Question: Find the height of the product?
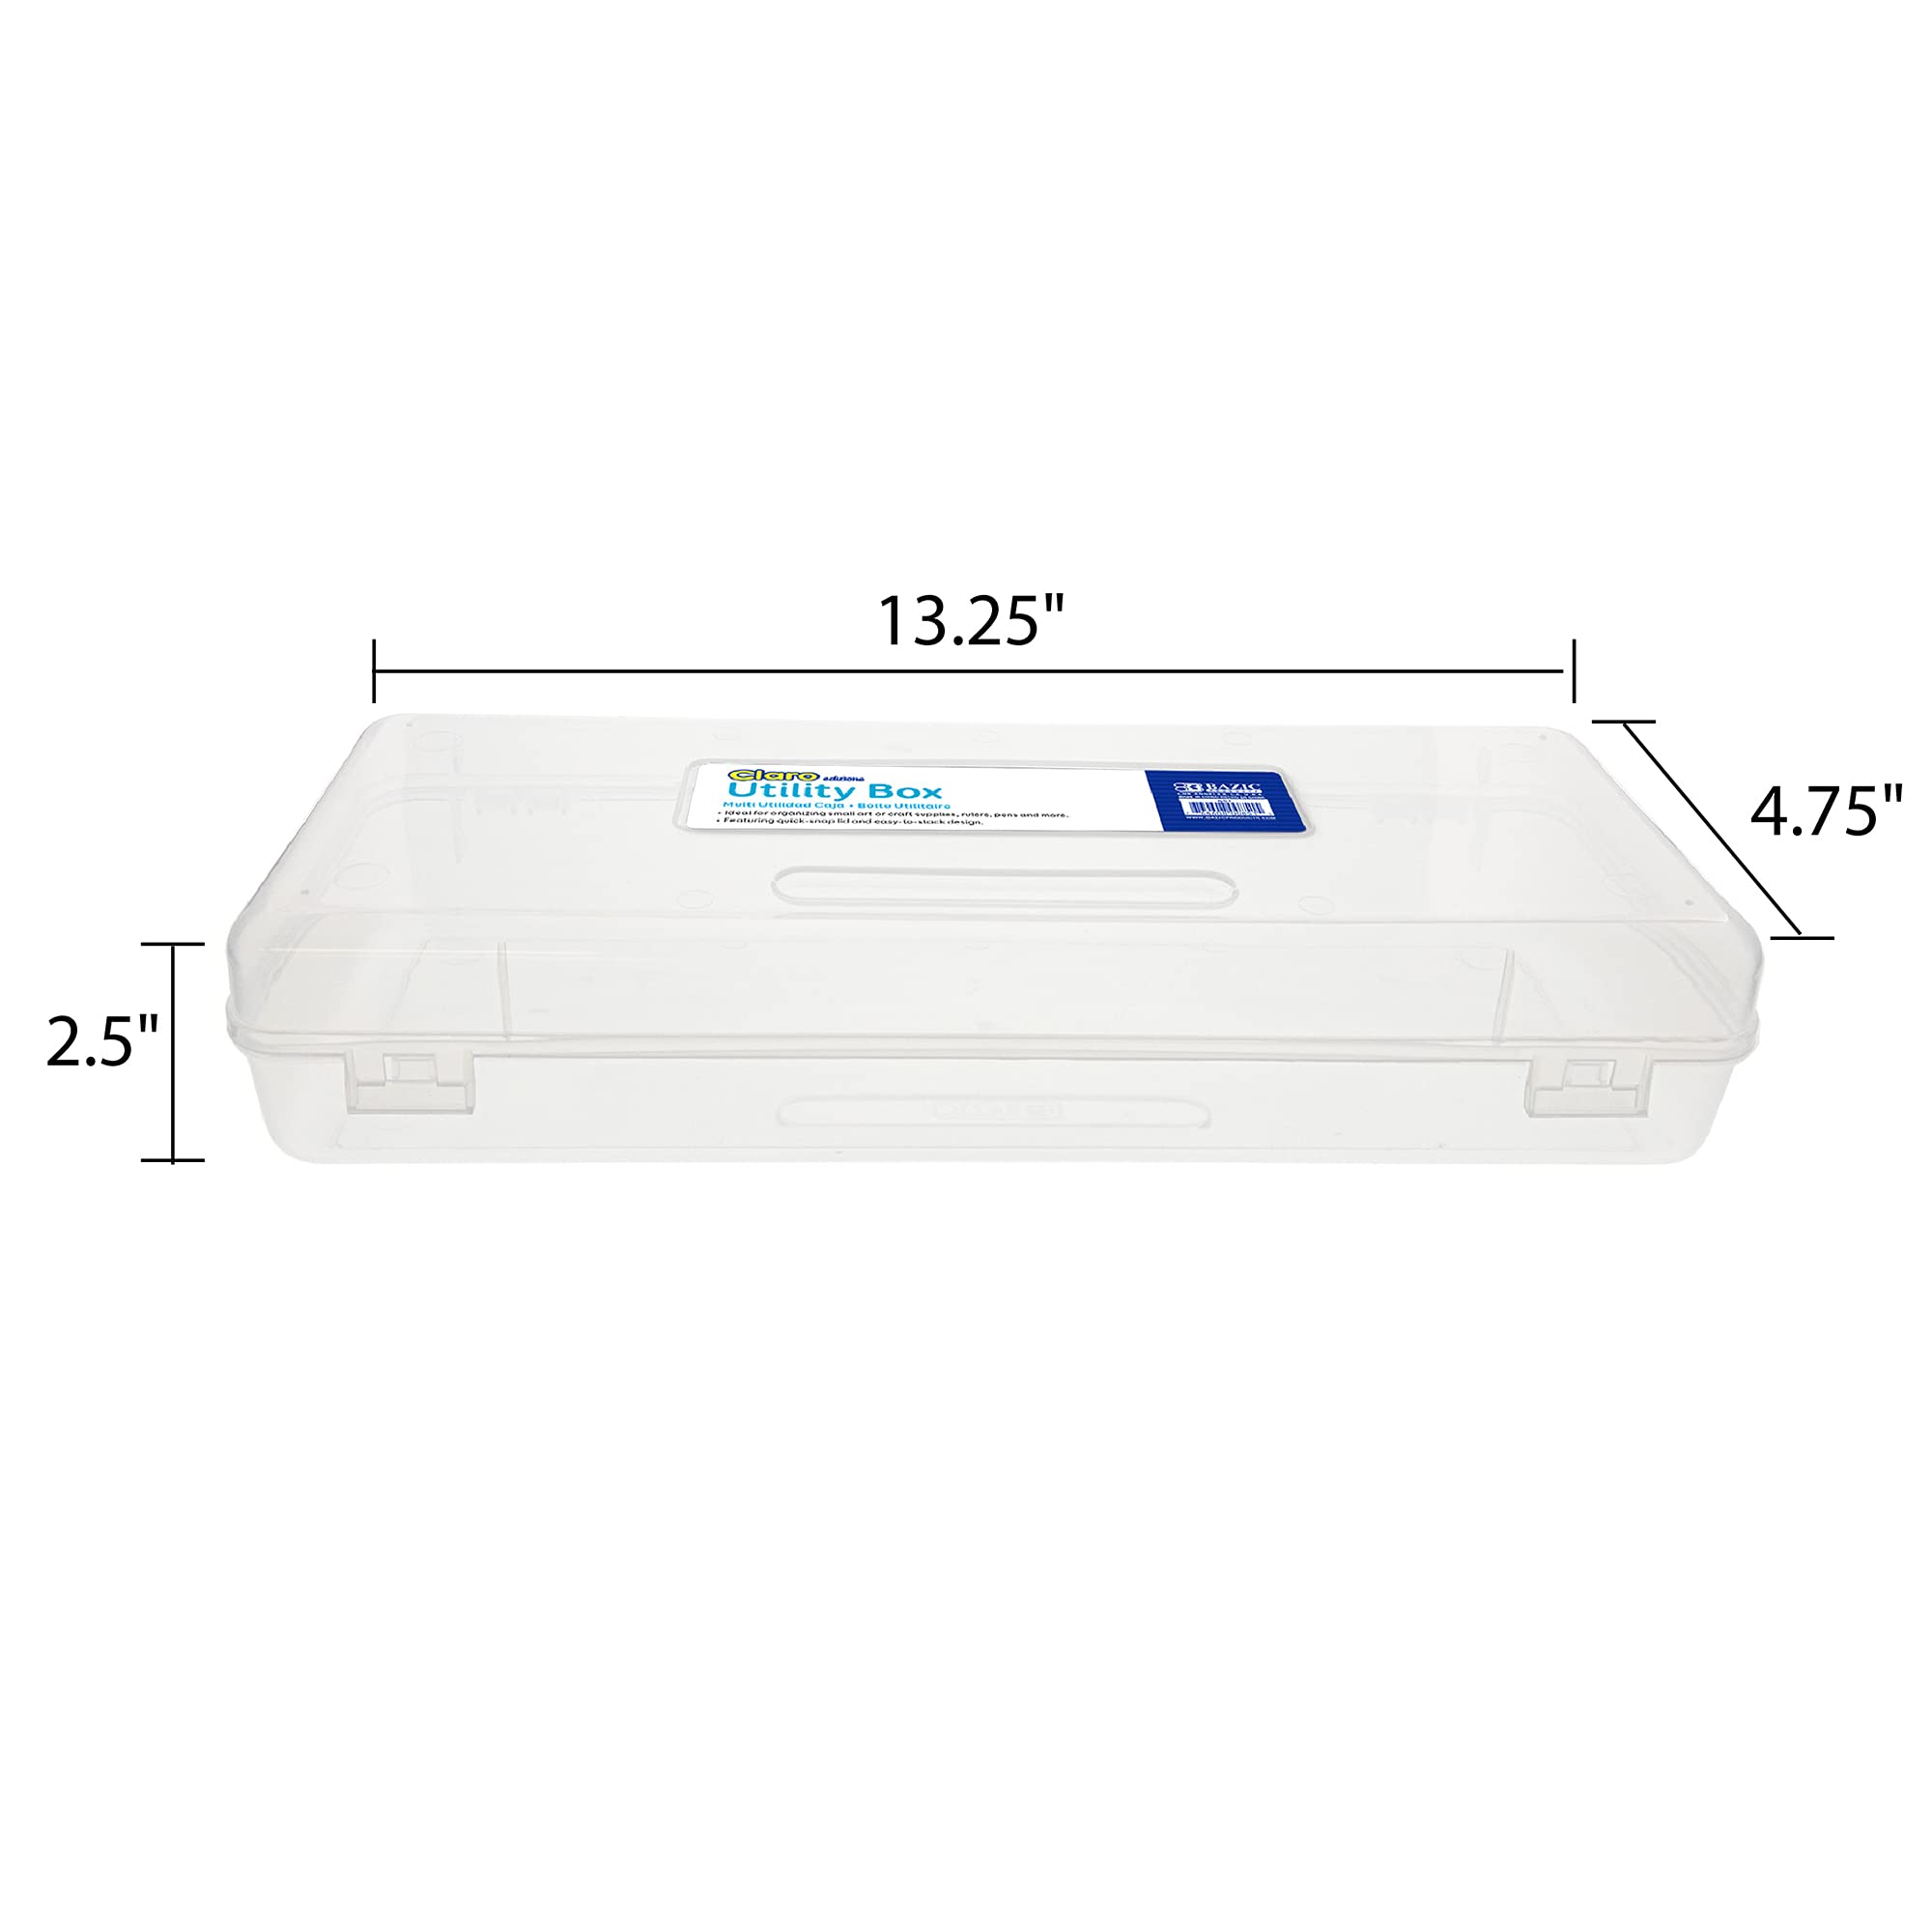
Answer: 2.5 inch